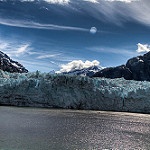
Label: glacier